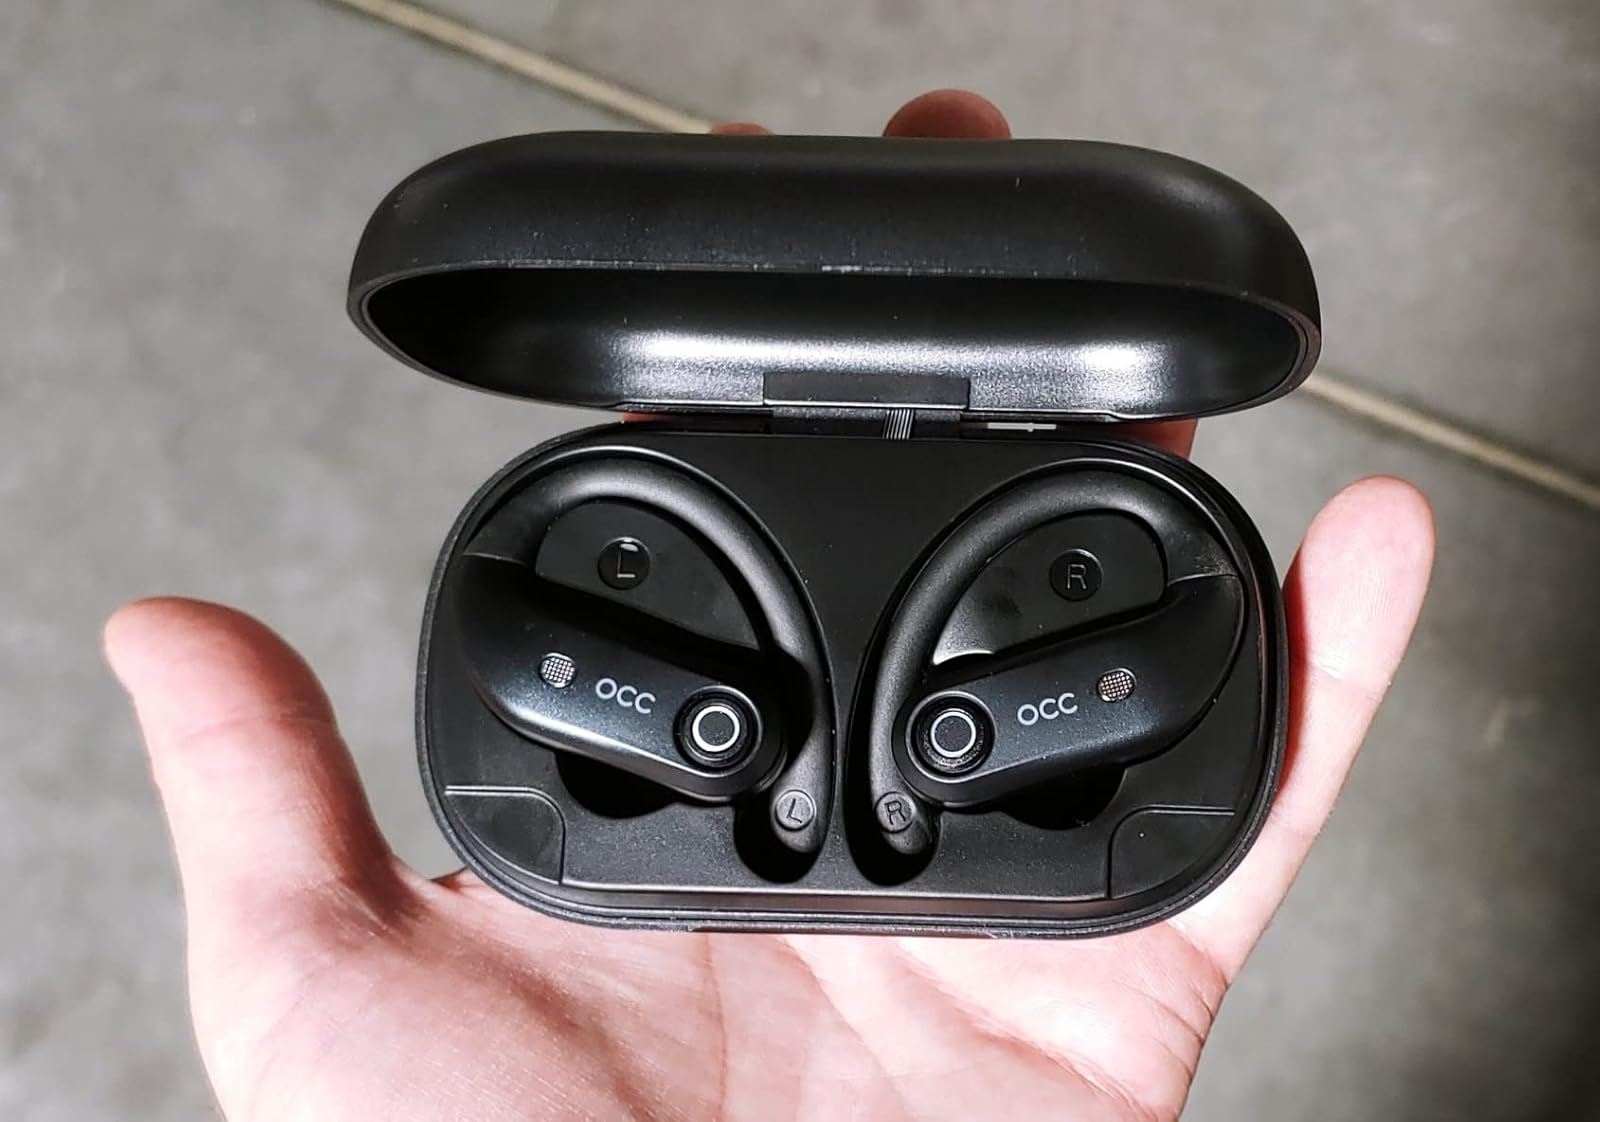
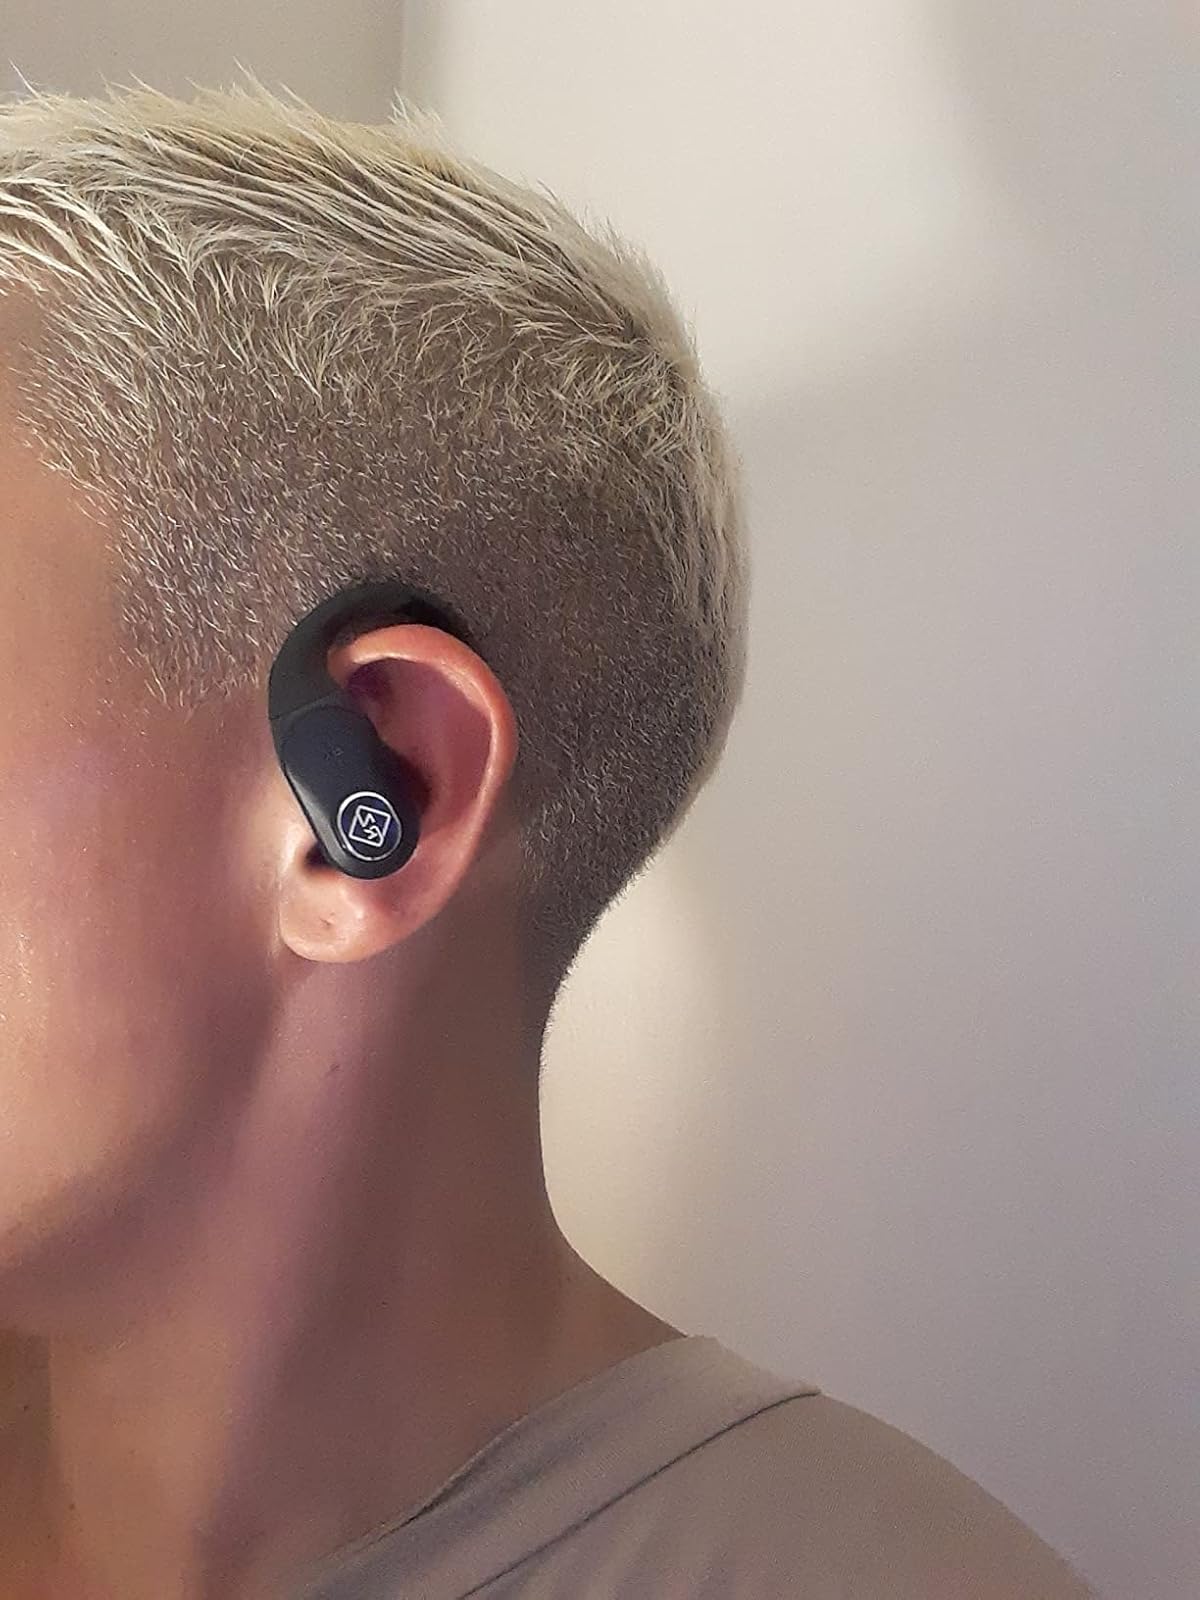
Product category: earbuds
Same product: no